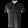
Label: T - shirt / top